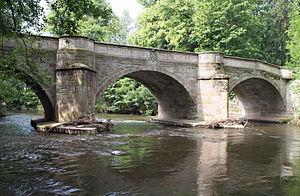
L'Itz est une rivière allemande de 80 km de long qui coule dans le land de Thuringe et de Bavière. Elle est un affluent du Main et donc un sous-affluent du Rhin.